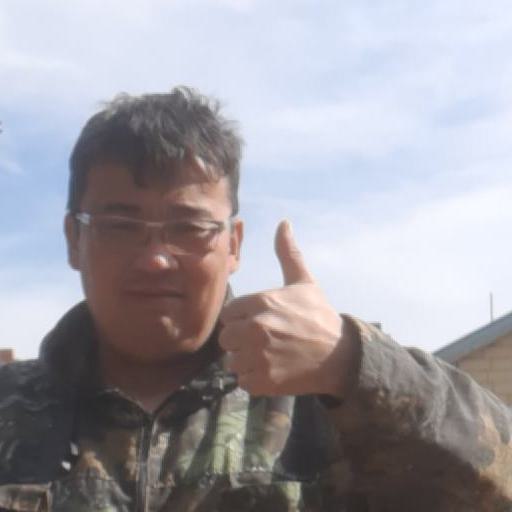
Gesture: like